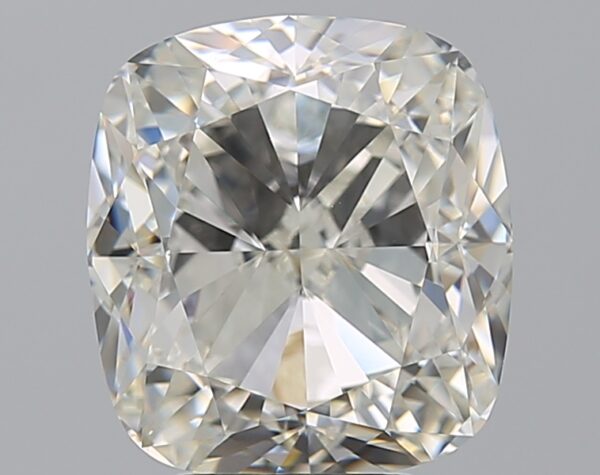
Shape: cushion
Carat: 5.71
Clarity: VS1
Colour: I
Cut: EX
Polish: EX
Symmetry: EX
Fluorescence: ST
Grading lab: GIA
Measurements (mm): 10.42 x 9.52 x 6.43